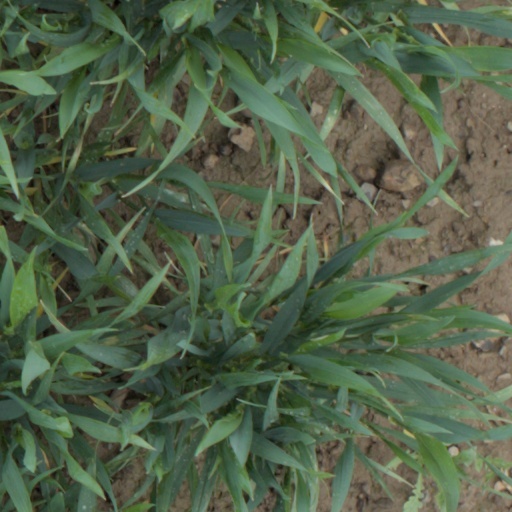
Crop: wheat